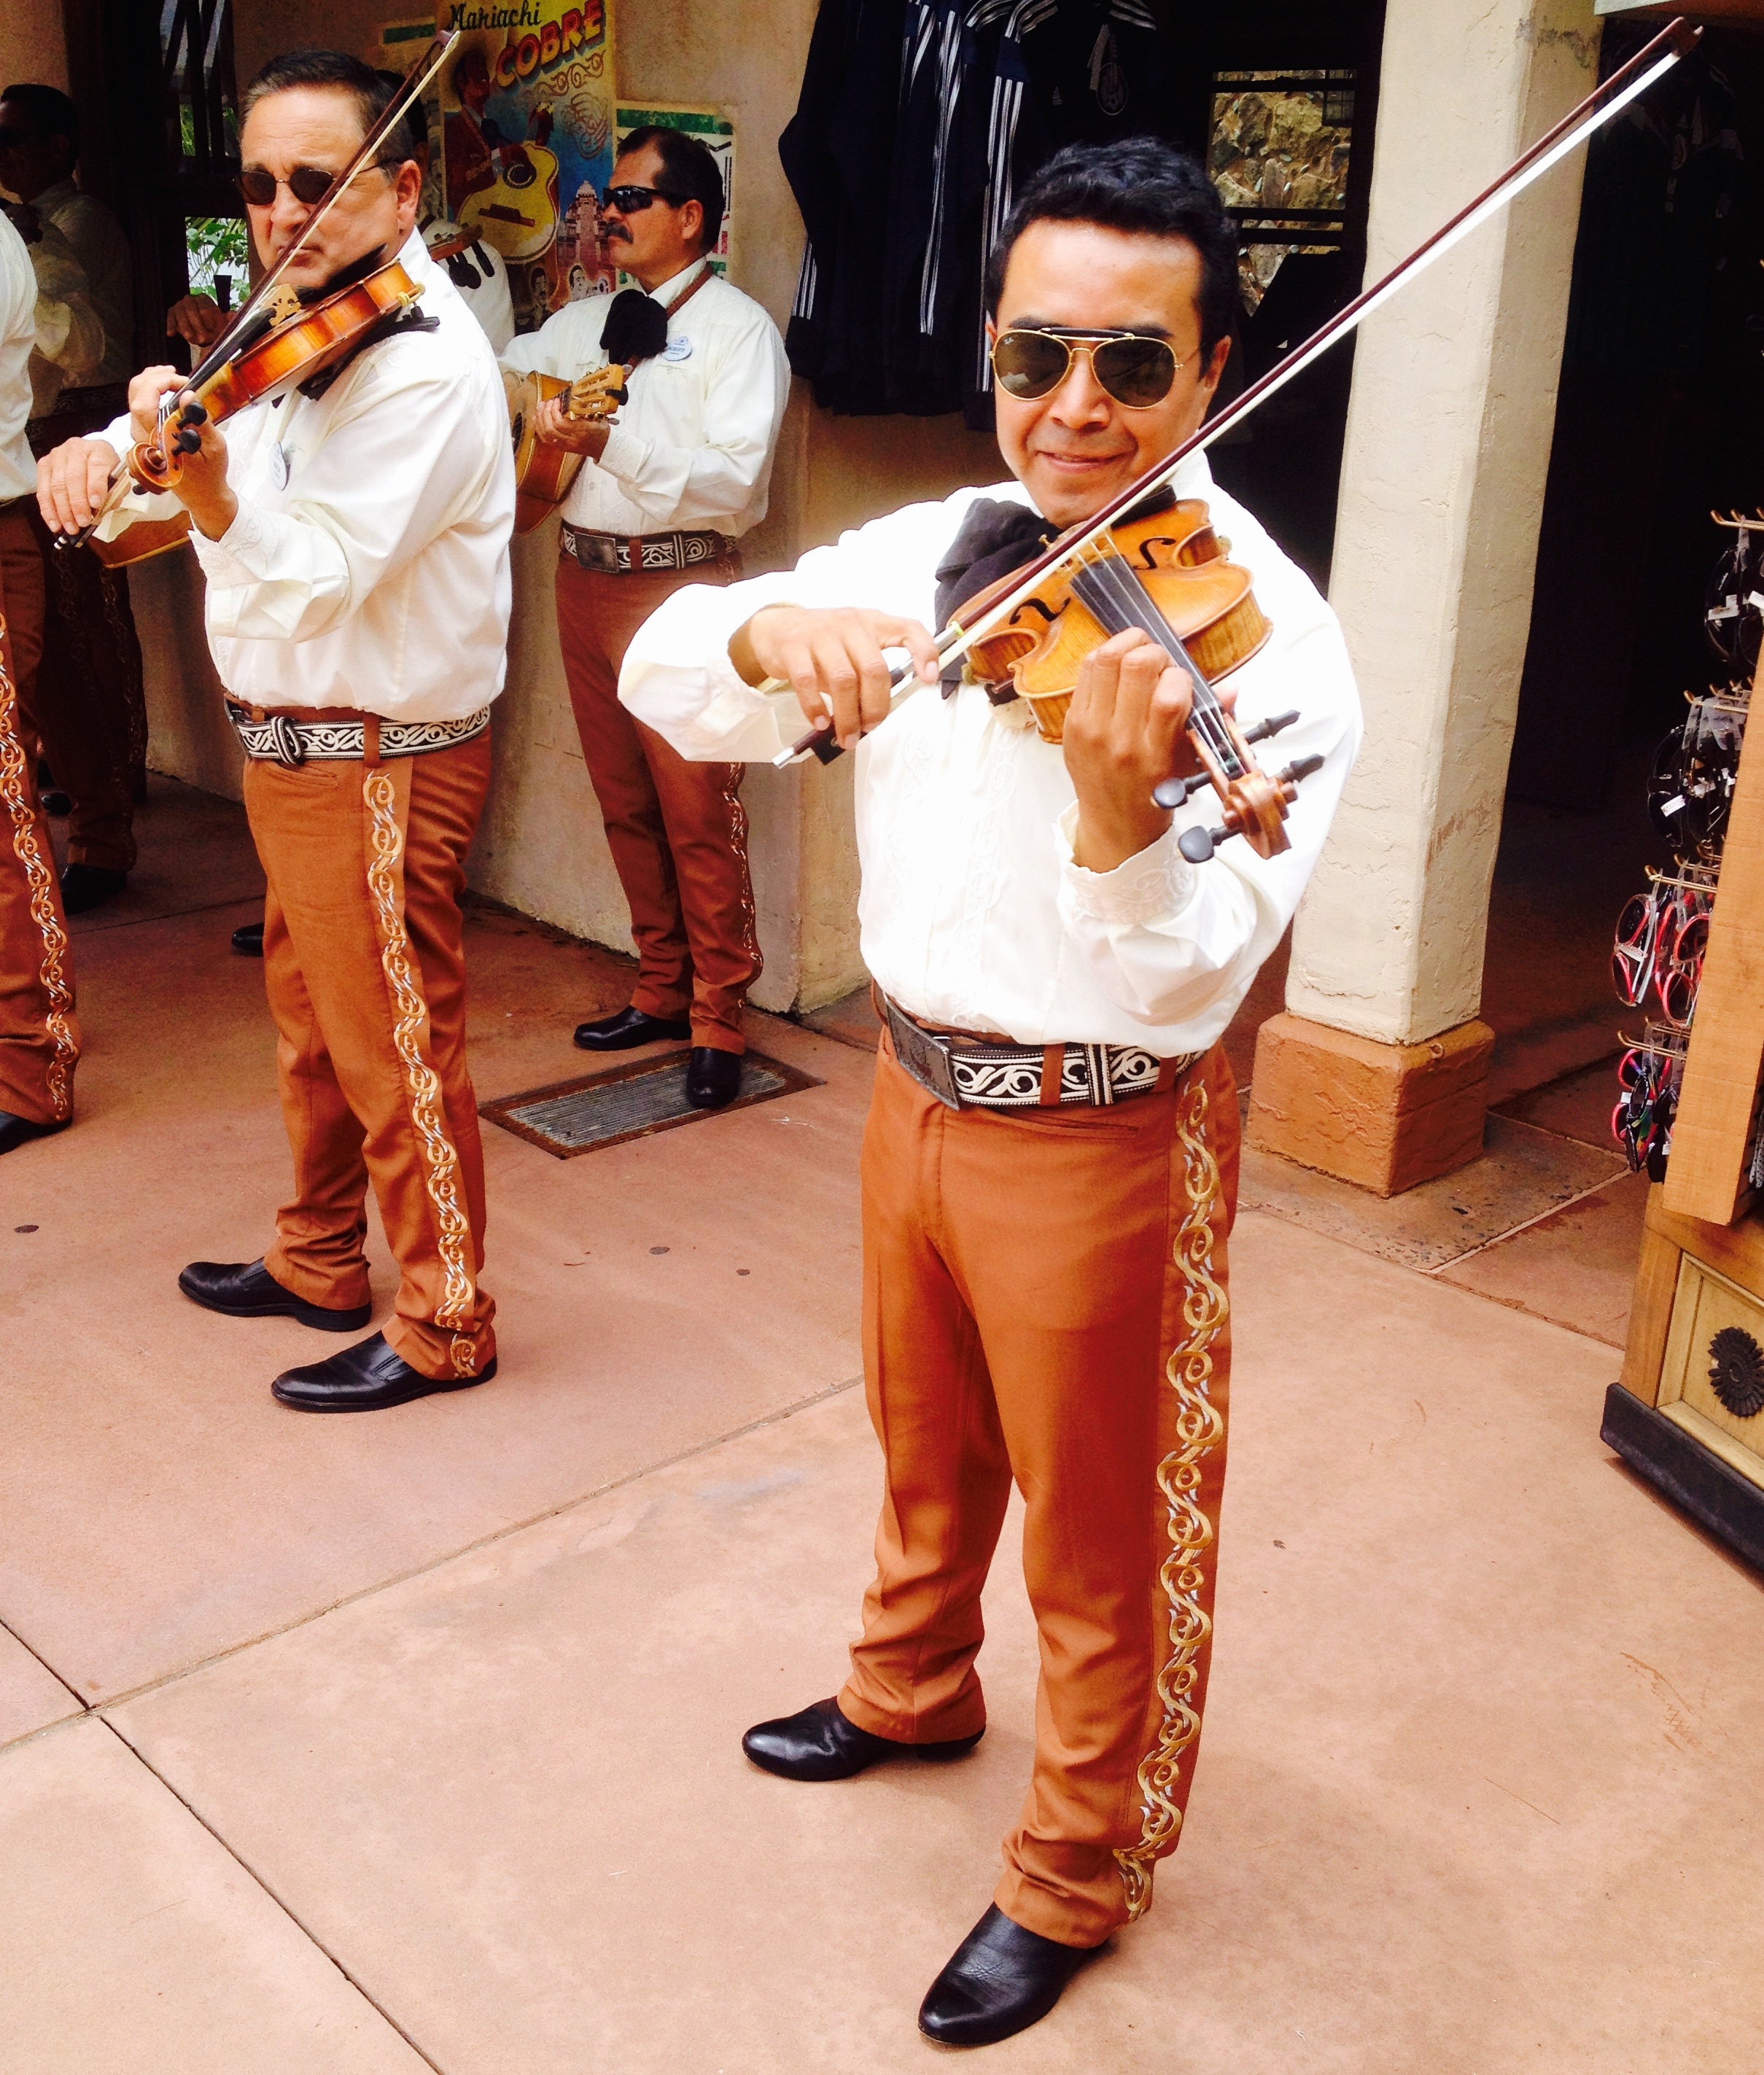
man, music, musician, clothing, sound, costume